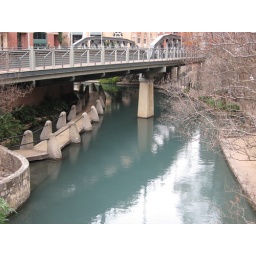
a good view of the river and a bridge up above